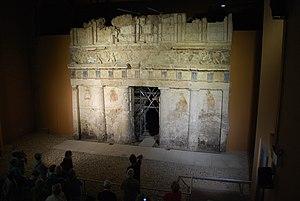
Vue des tombes macédoniennes de Mieza (Naousa).